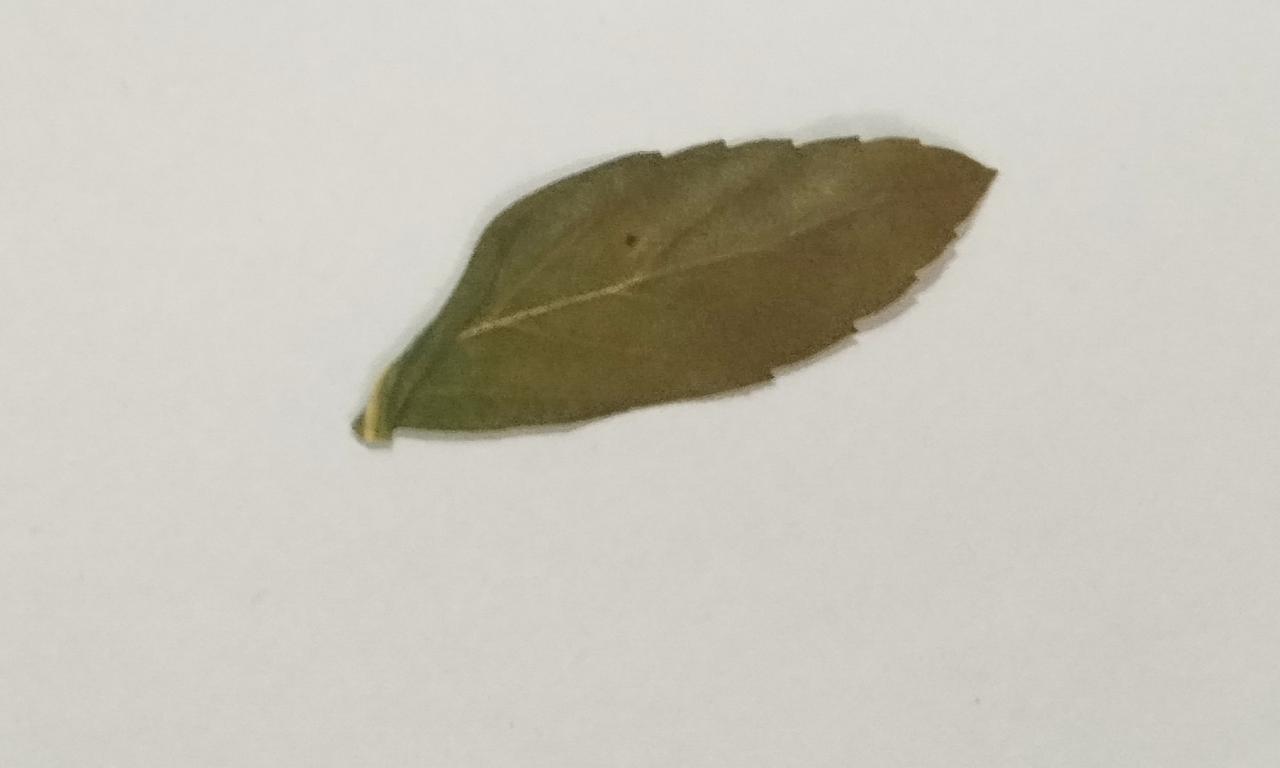
Label: Dried